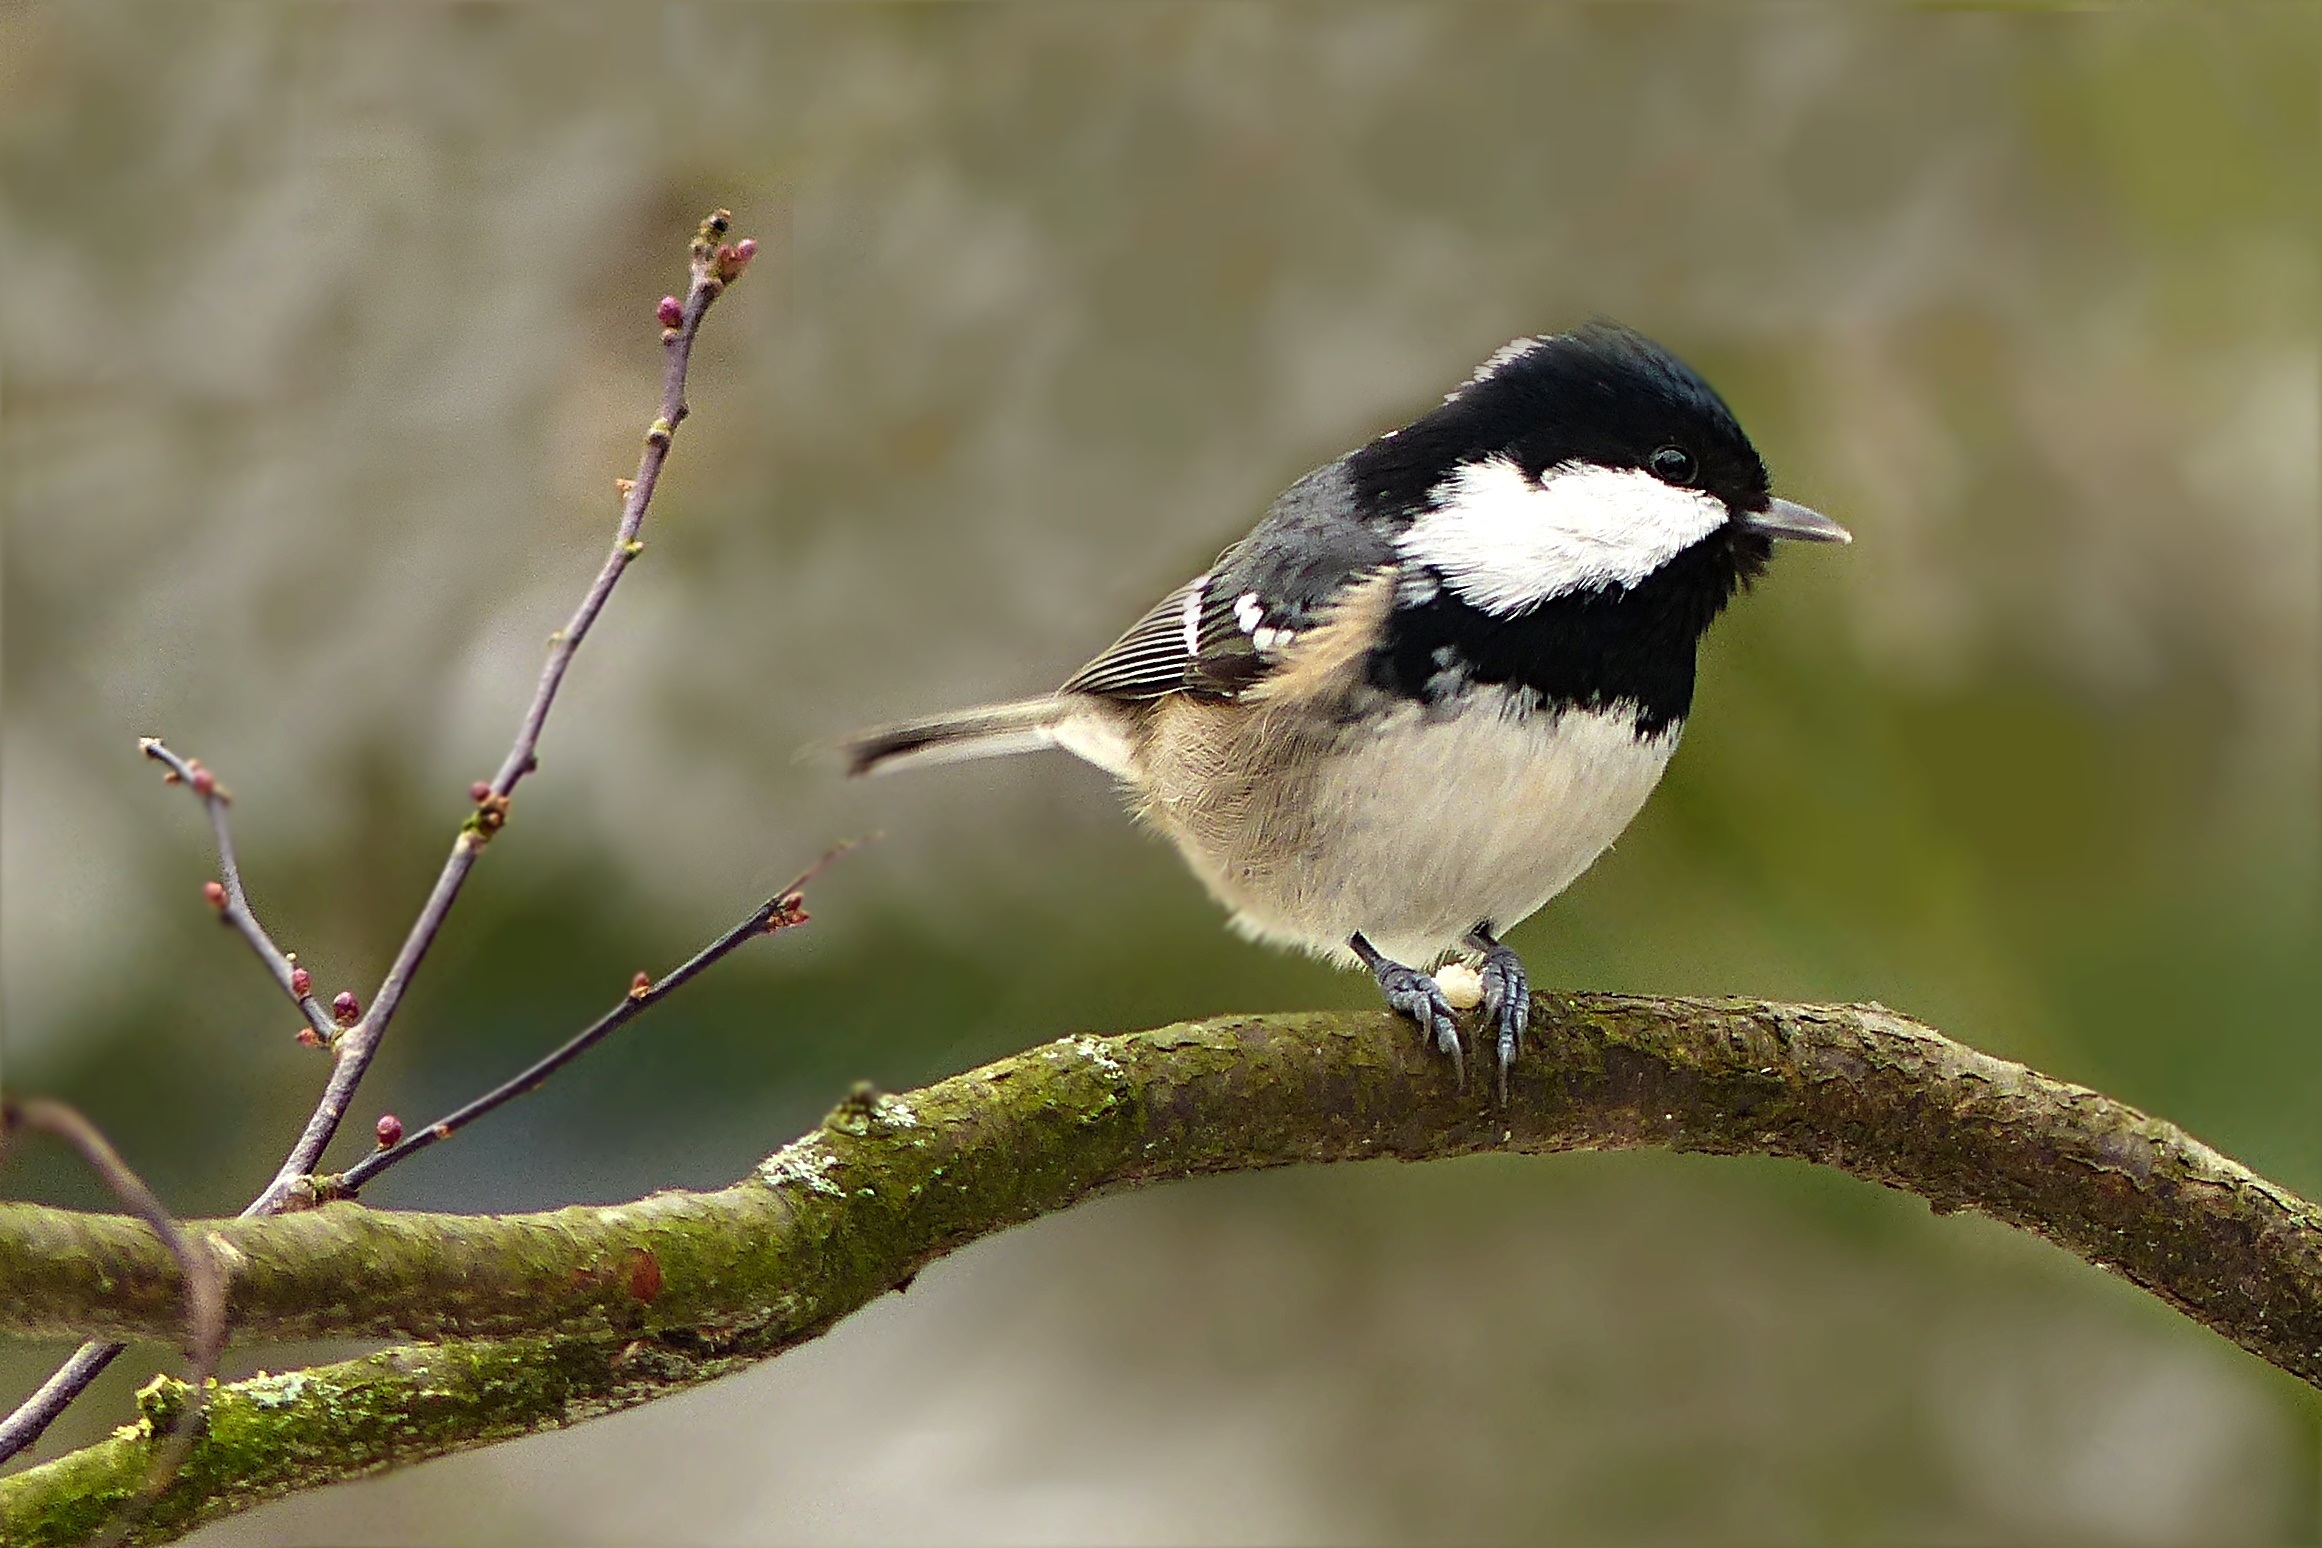
tree, nature, branch, winter, bird, animal, wildlife, beak, sitting, garden, fauna, vertebrate, sparrow, finch, tit, chickadee, brambling, wren, house sparrow, coal tit, periparus ater, perching bird, emberizidae, cinclidae